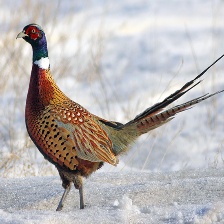
Species: RING-NECKED PHEASANT
Scientific name: PHASIANUS COLCHICUS